Columbus Downtown Historic District

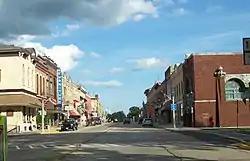
A portion of the district.

The Columbus Downtown Historic District is located in Columbus, Wisconsin.